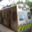
Label: train